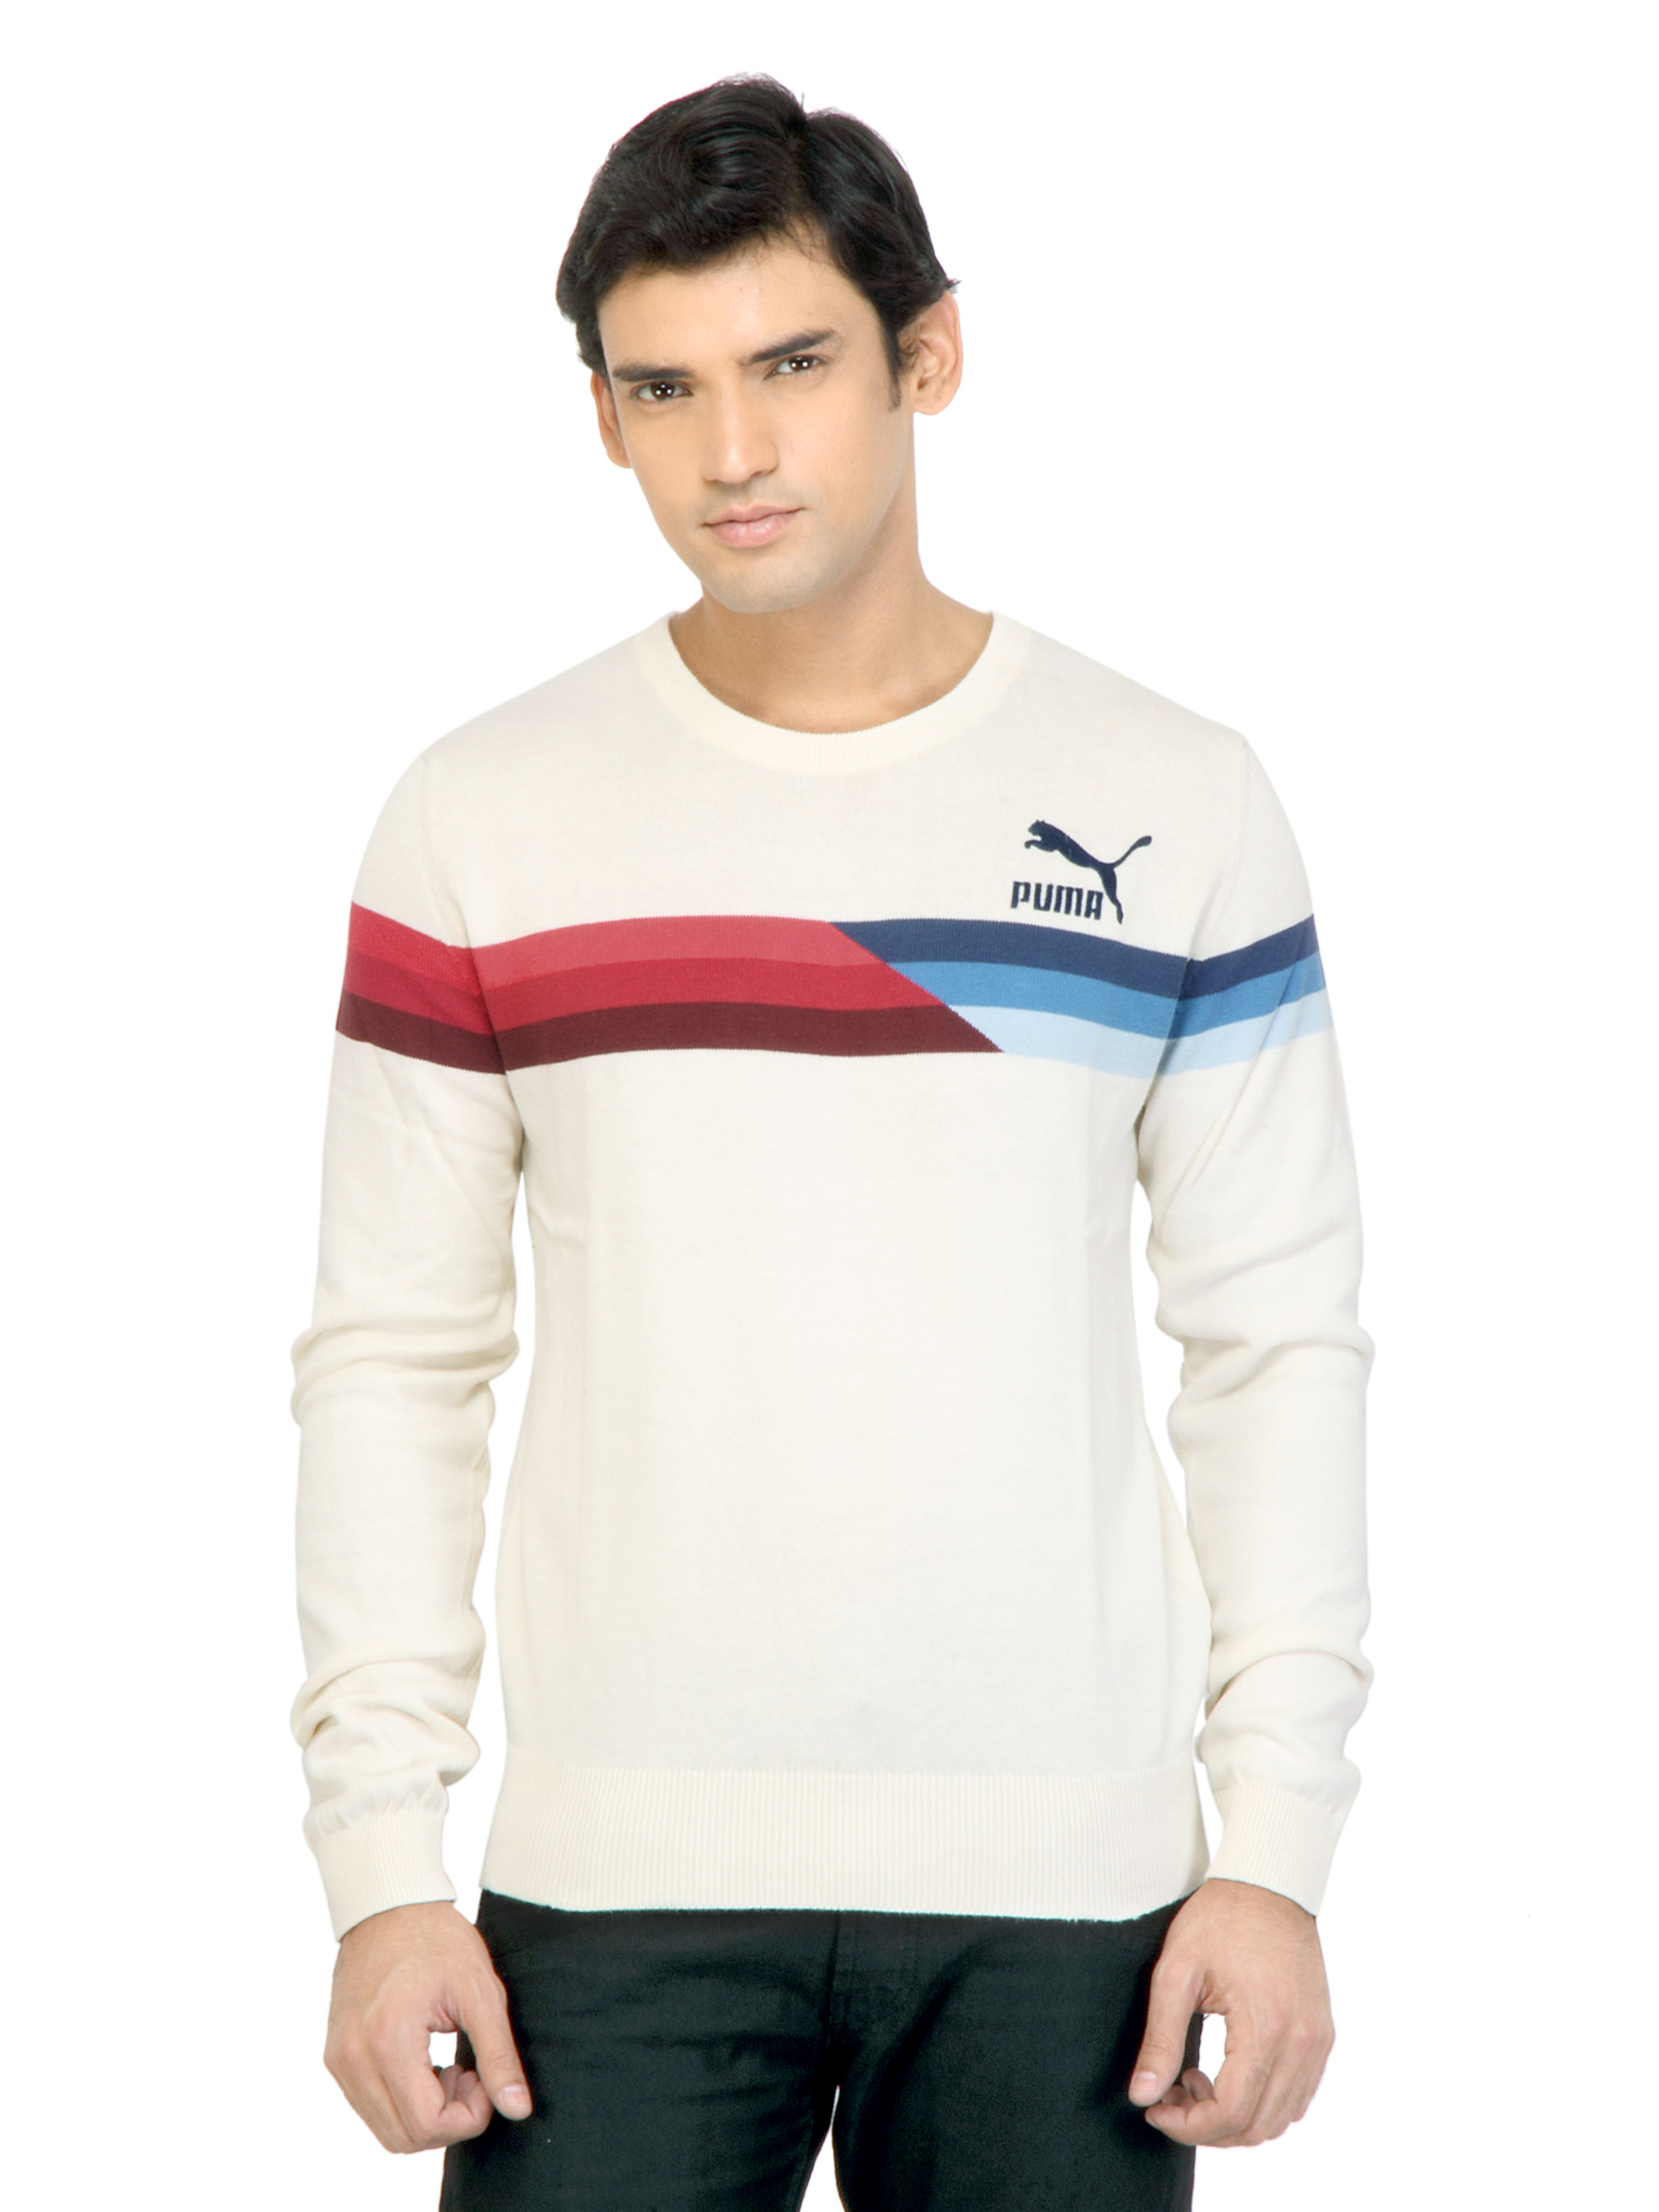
Puma Men Lifestyle Knitted Cream Sweaters
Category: Apparel / Topwear / Sweaters
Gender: Men
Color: Cream
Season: Fall 2011
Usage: Casual